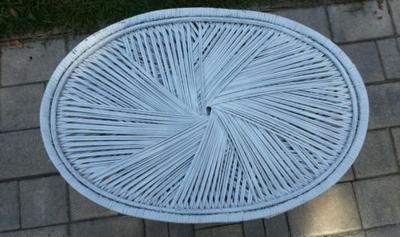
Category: table